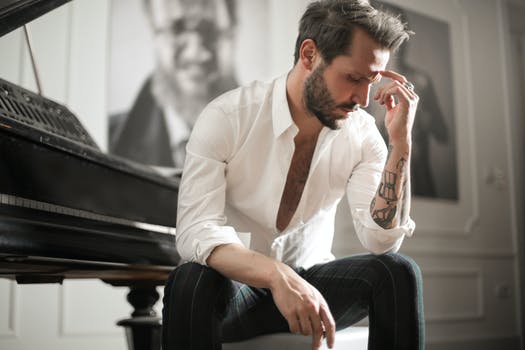
Label: No Watermark